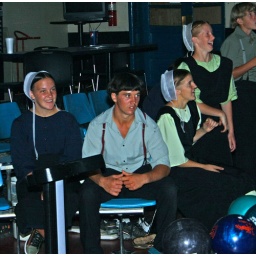
Amish teens hanging out at the alley. The girls in yellow laugh at something